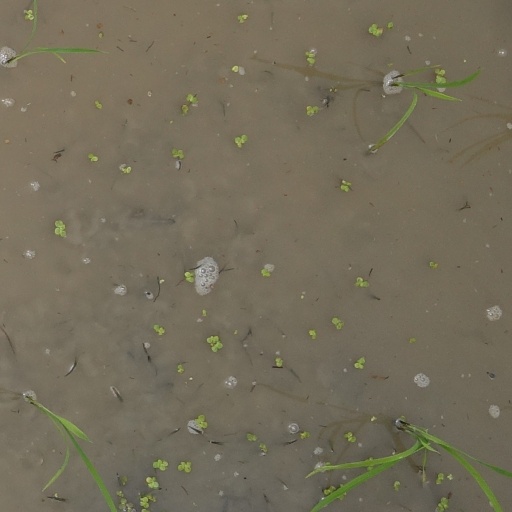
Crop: rice